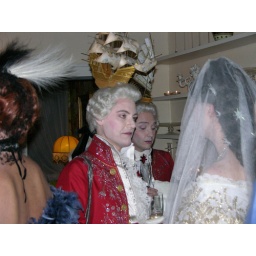
These French guys had these sailing hats at a ball in Venice. Yes, both woman are drag queens.